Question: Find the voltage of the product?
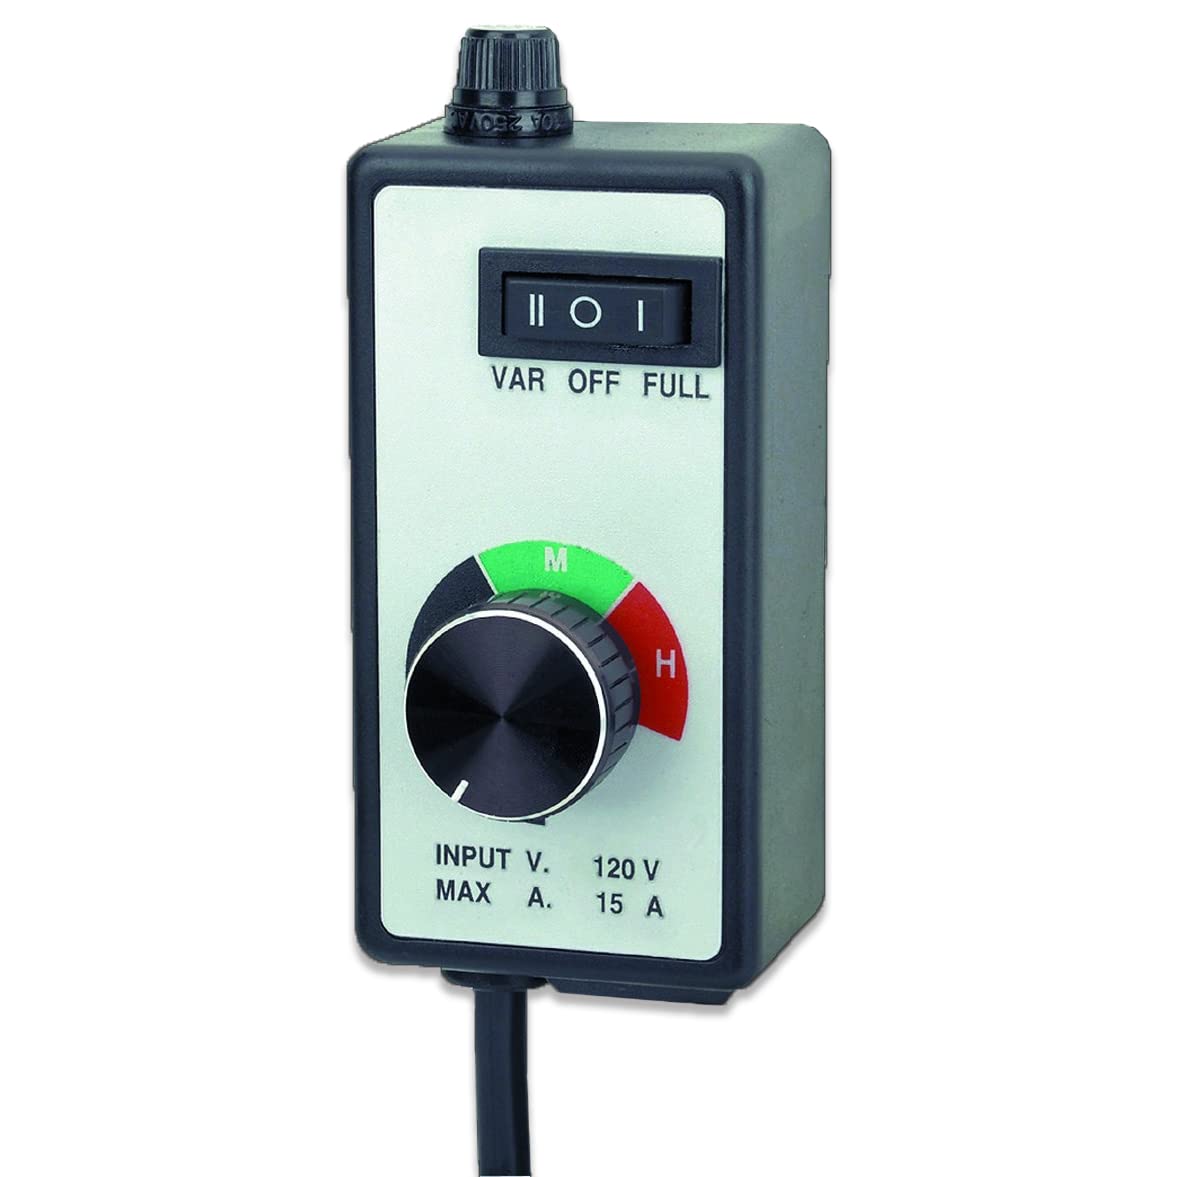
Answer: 120.0 volt